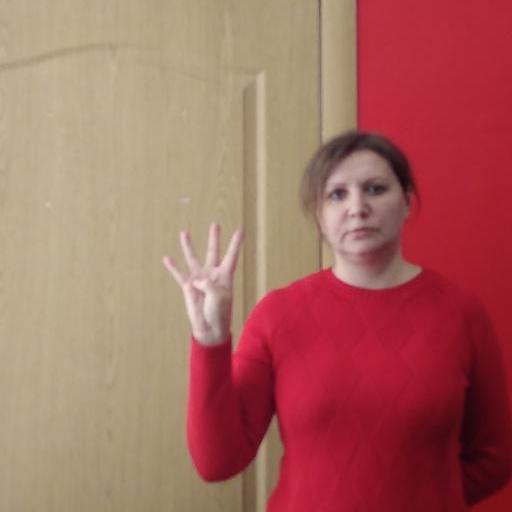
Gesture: four